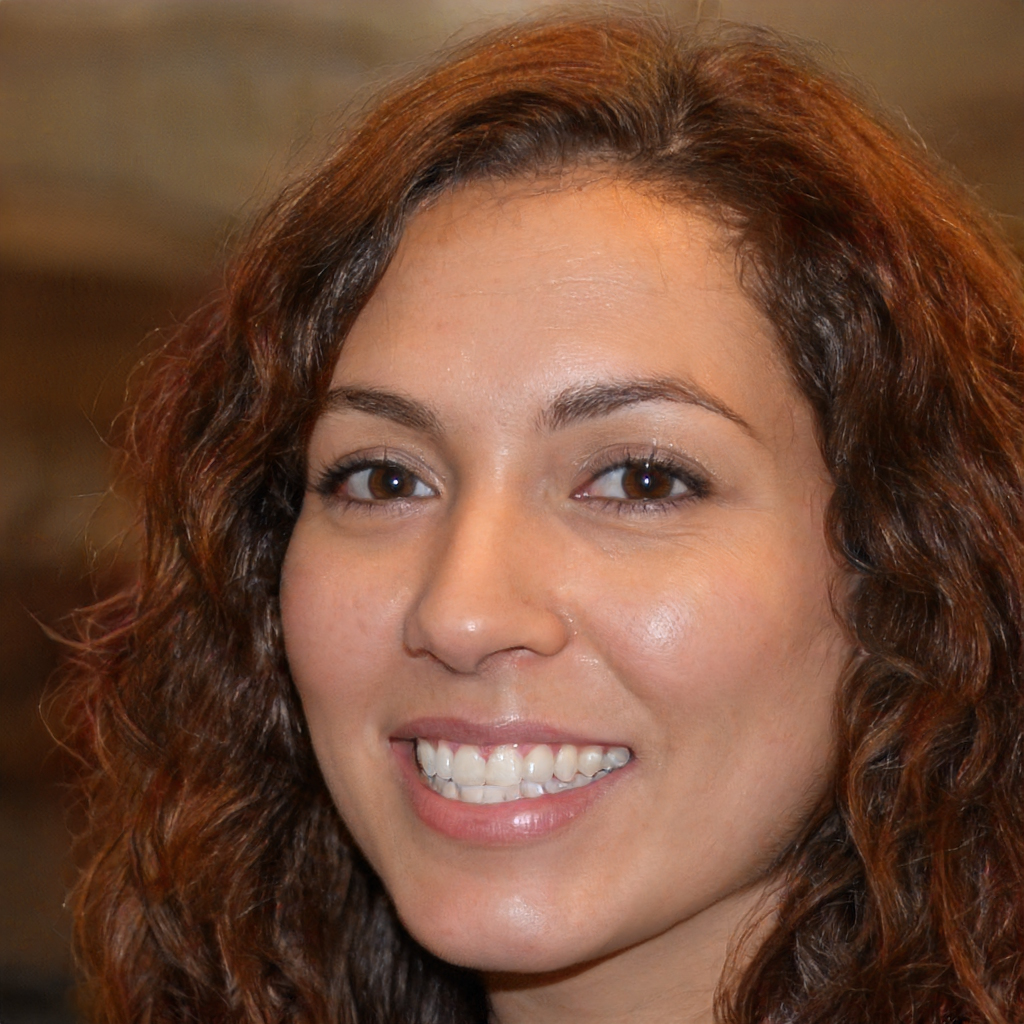
Label: Colored